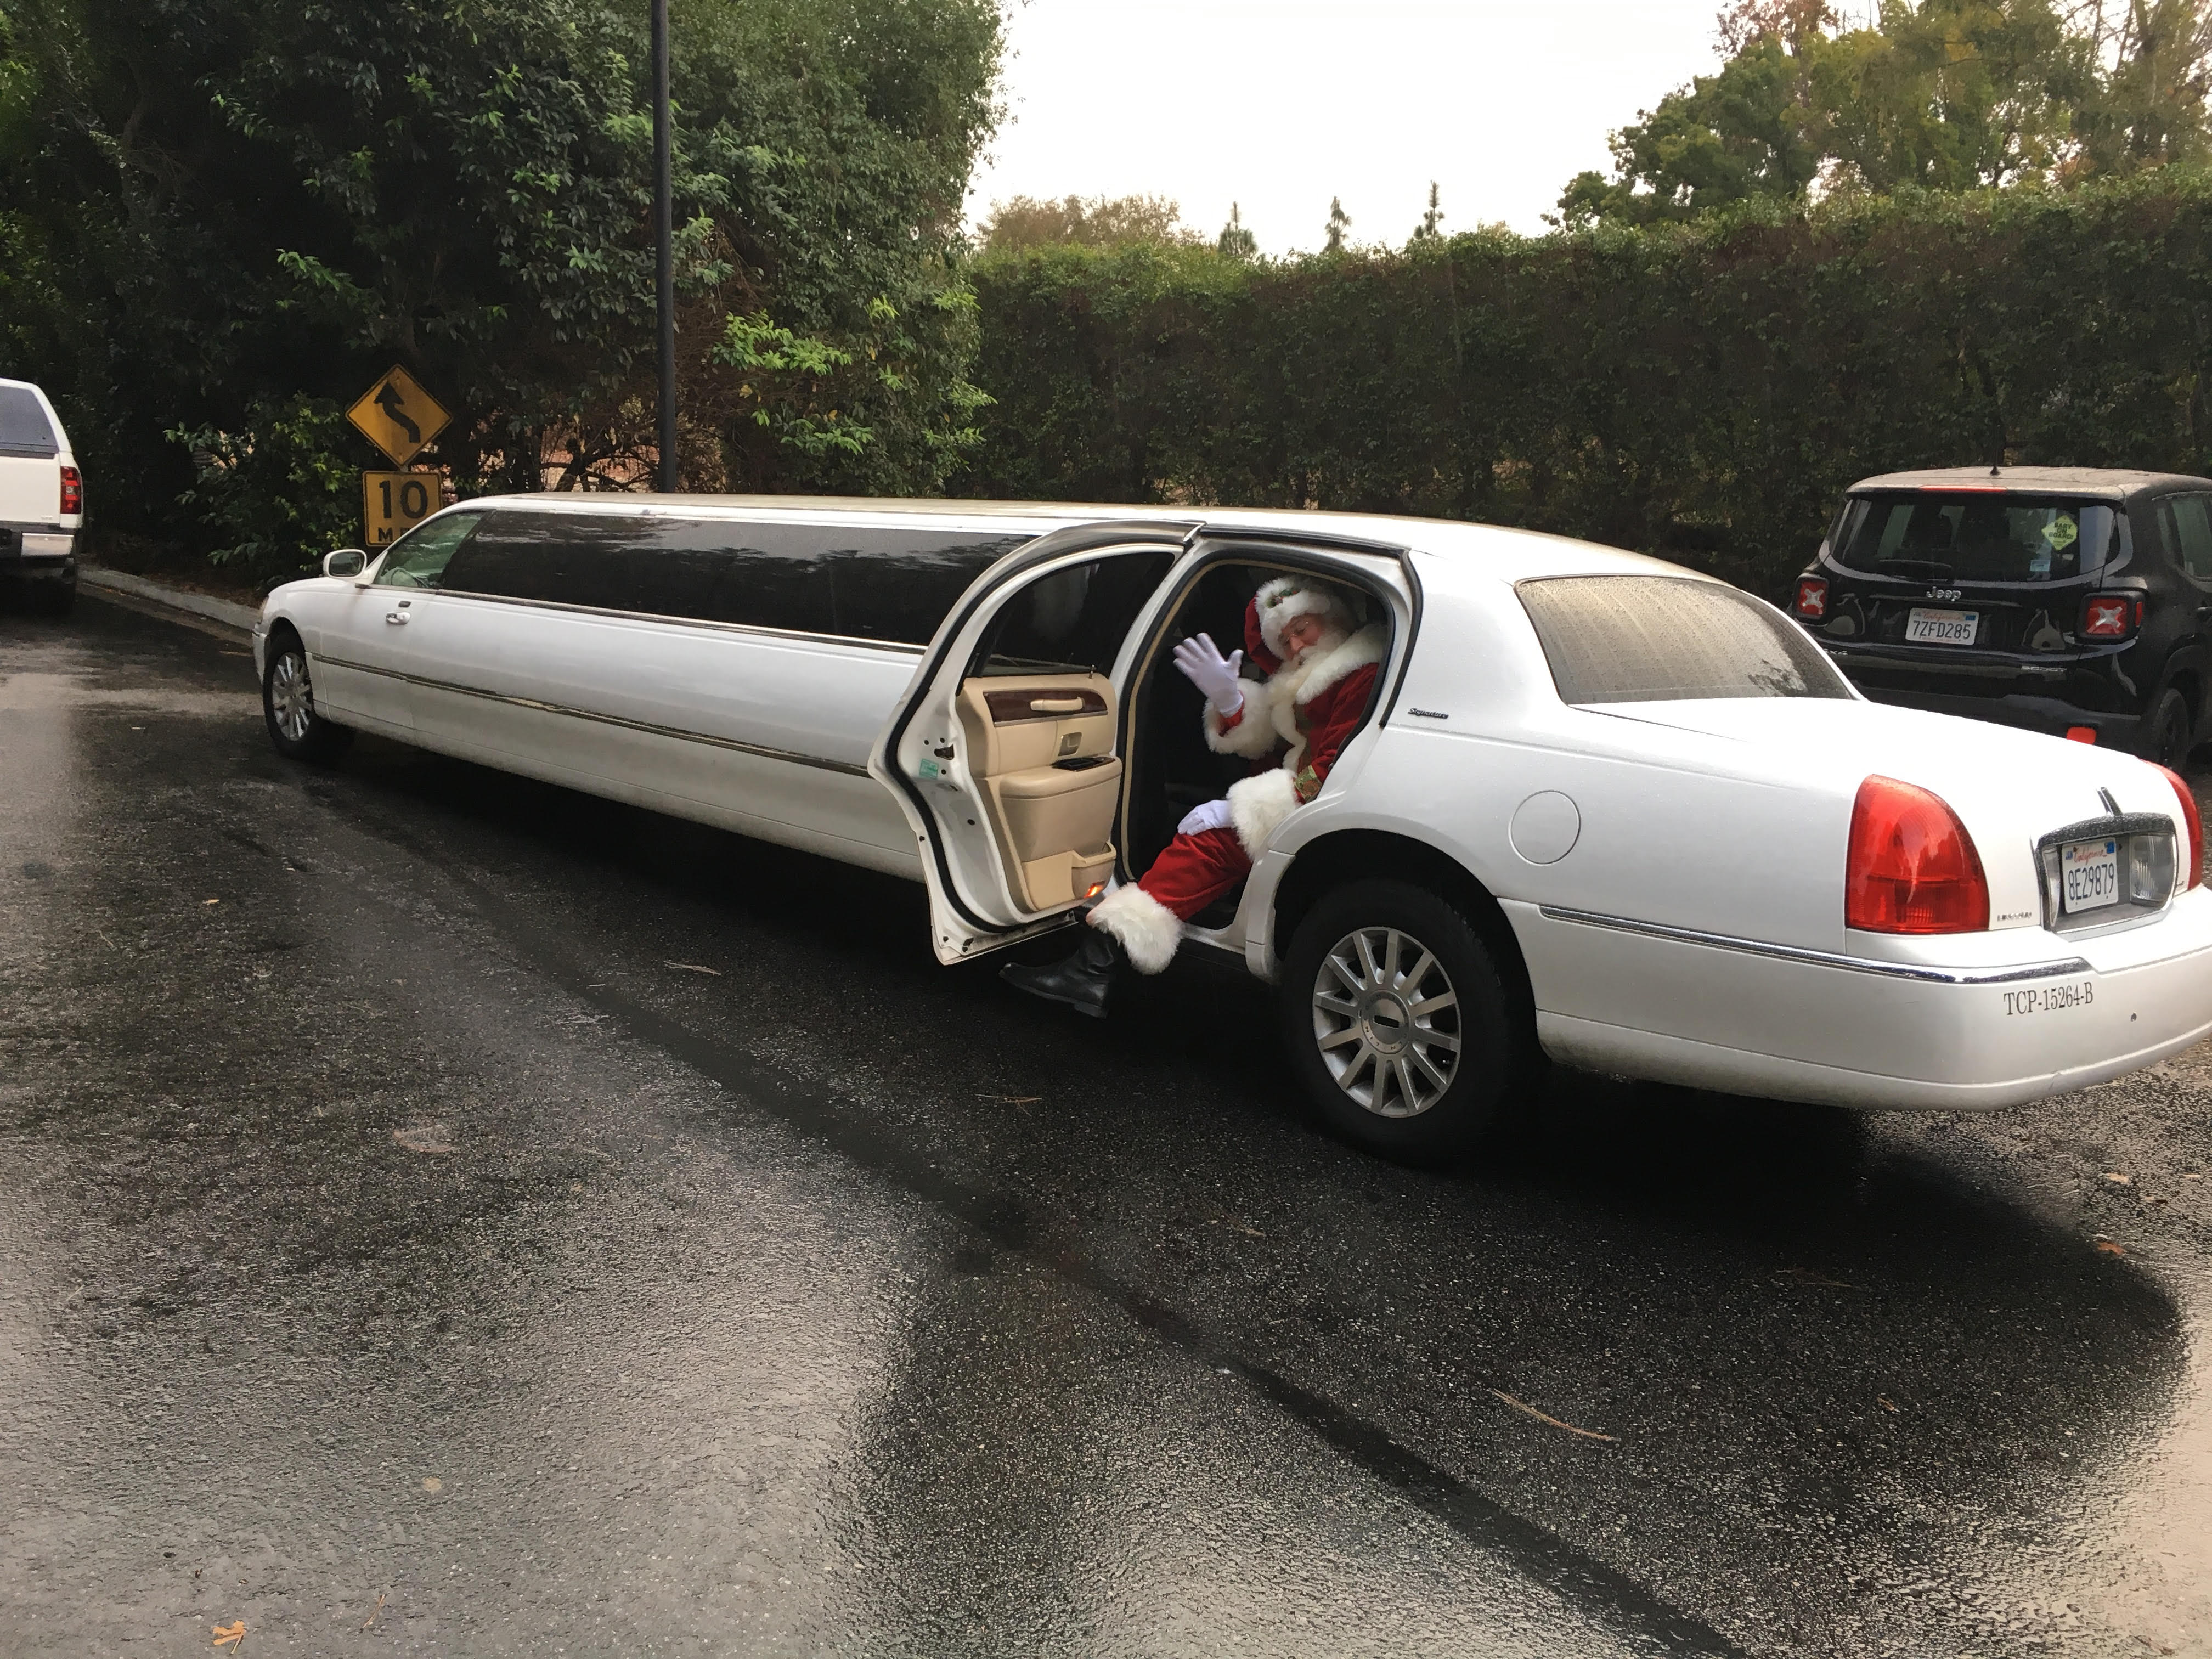
christmas, land vehicle, luxury vehicle, vehicle, car, limousine, full size car, sedan, mid size car, executive car, family car